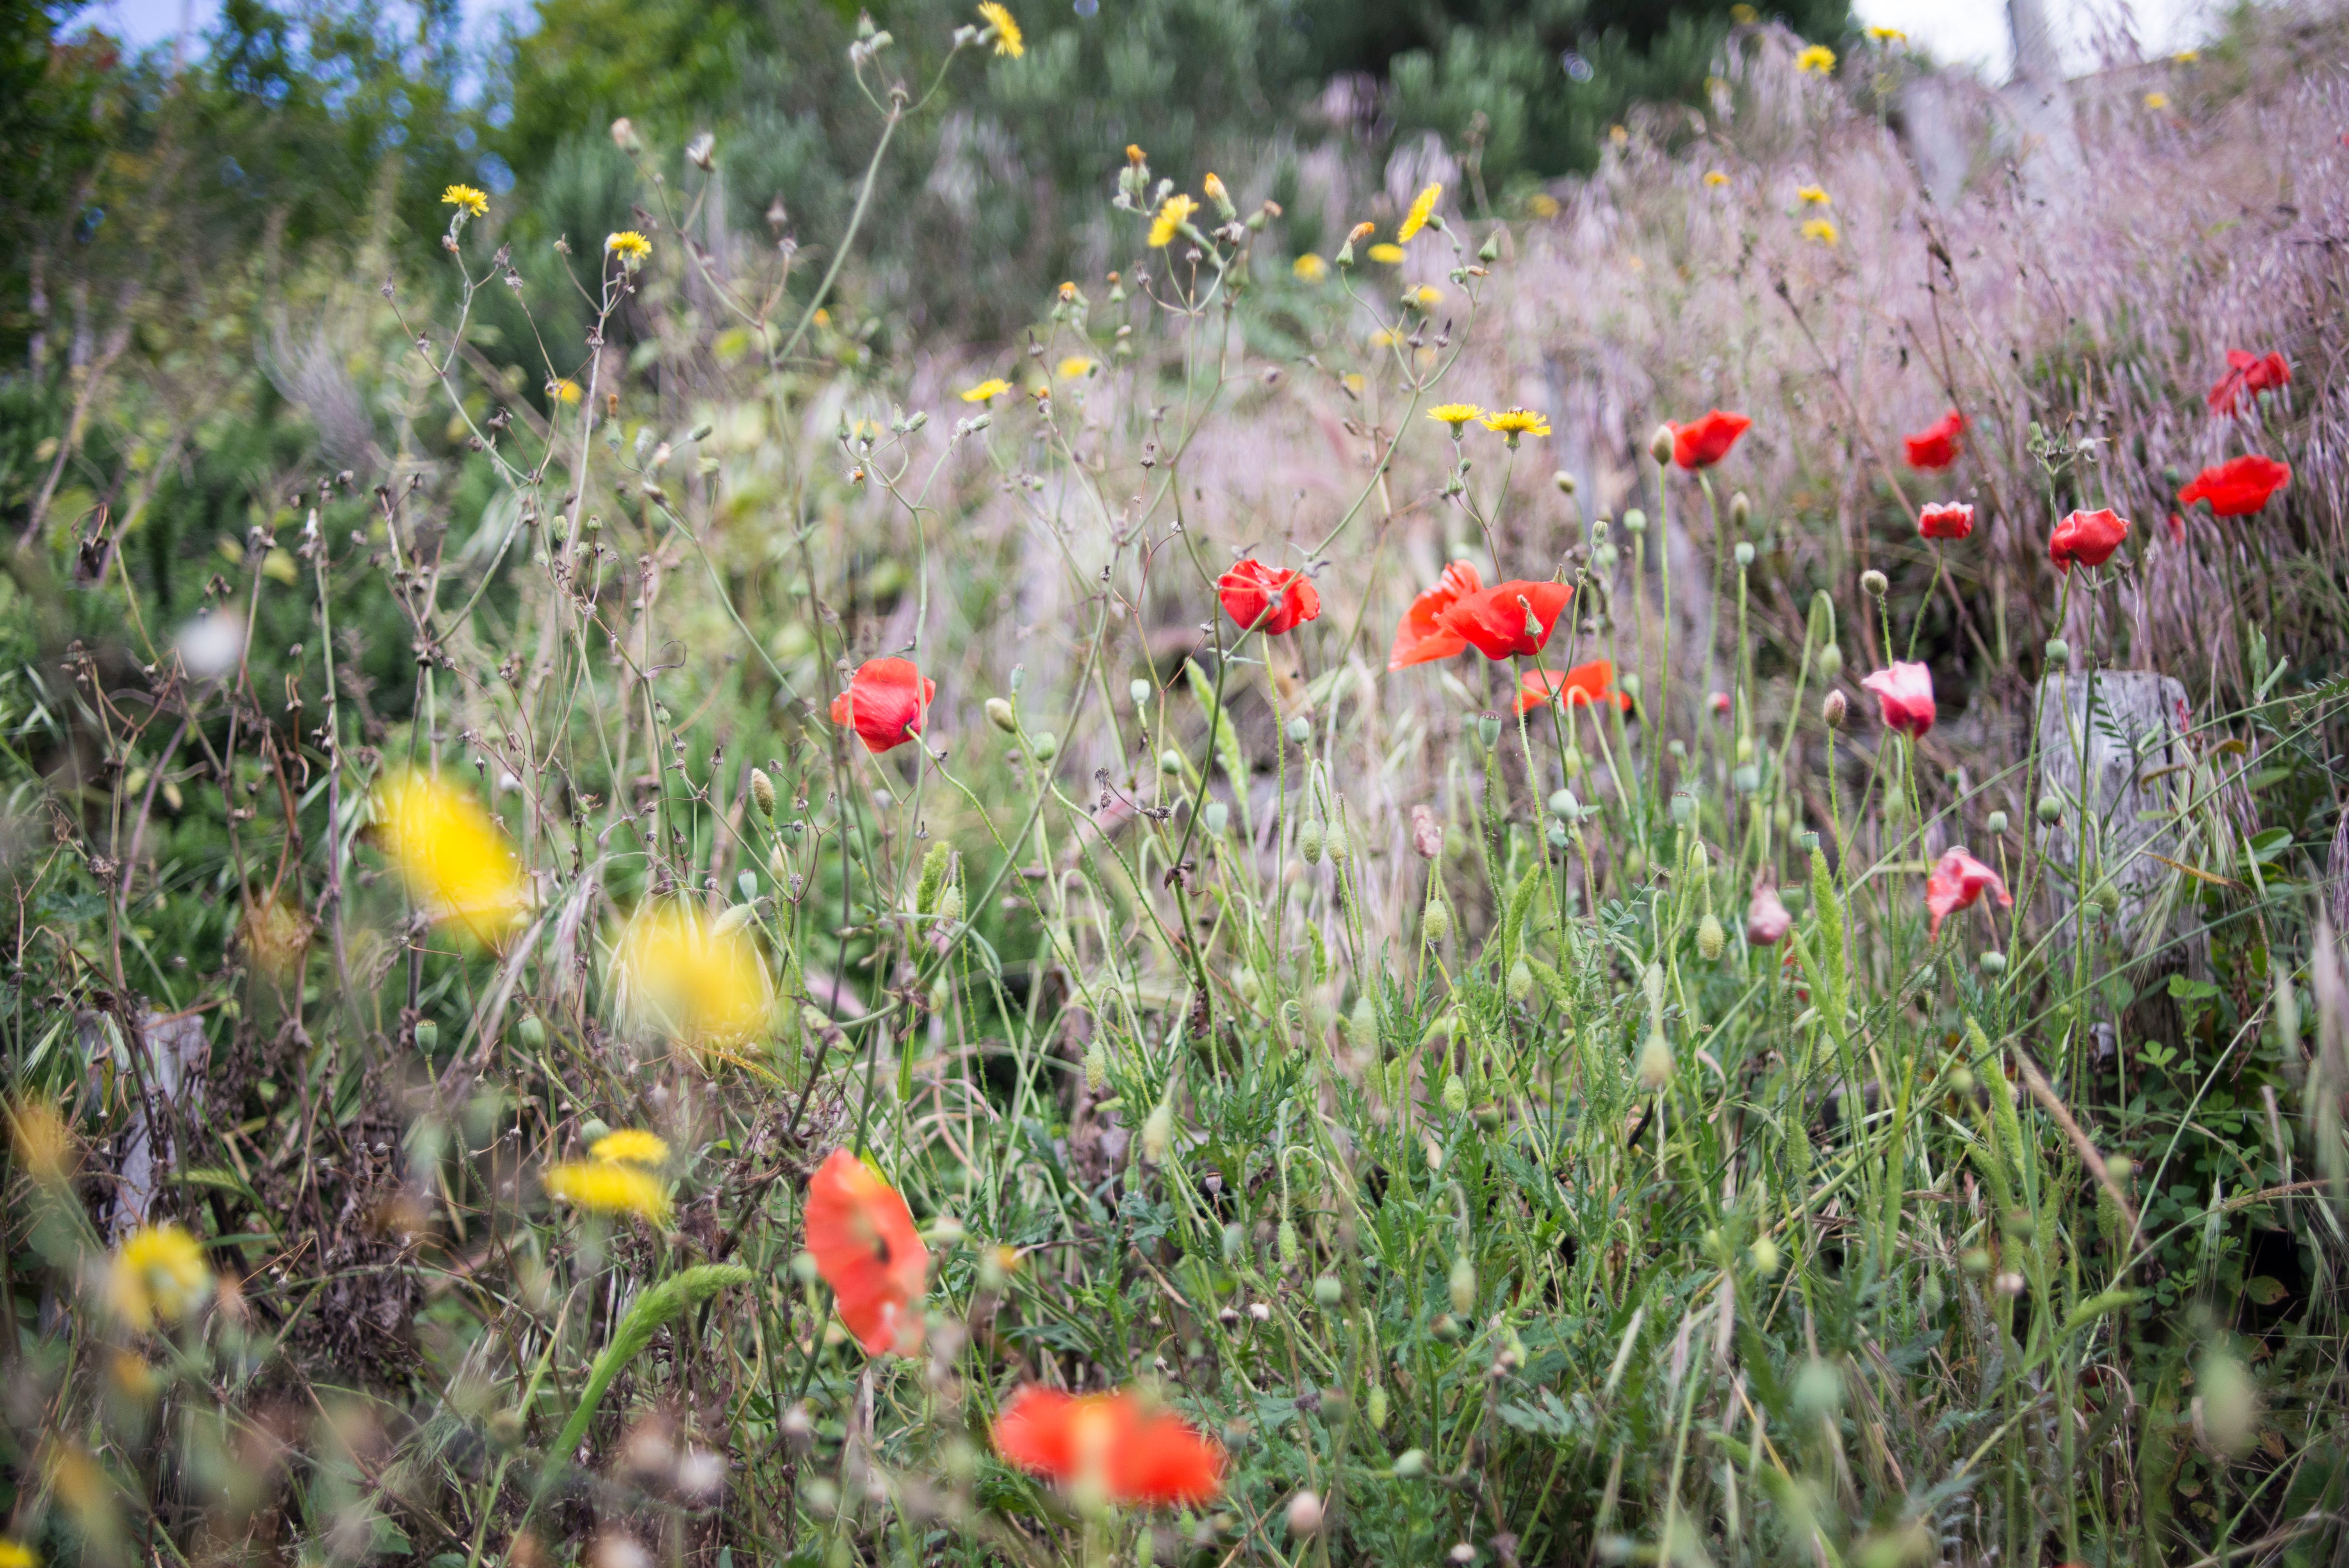
nature, grass, plant, field, lawn, meadow, prairie, flower, spring, botany, flora, wild flower, wildflower, grassland, poppy, habitat, ecosystem, coquelicot, flowering plant, natural environment, grass family, land plant